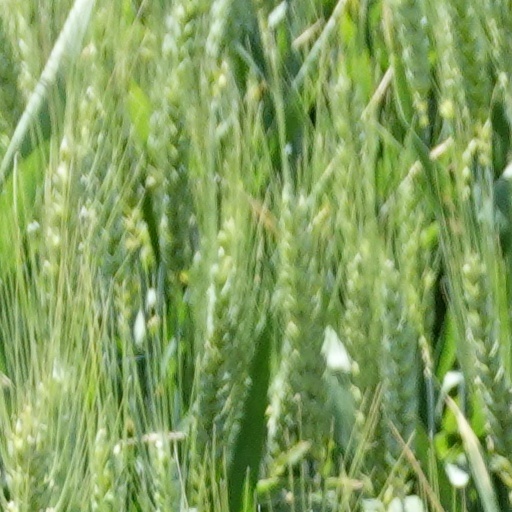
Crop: wheat